Medical Emergency Relief International

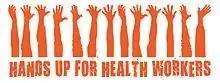
Campaign Logo

"Hands Up for Health Workers" was MERLIN's campaign to combat the global shortage of skilled health workers. MERLIN campaigned for national governments and international donors to develop national health workforce plans to train, equip, pay, and support health workers in crisis countries.